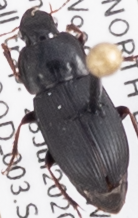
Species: Harpalus opacipennis
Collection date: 2020-07-28
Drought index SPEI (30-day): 0.03
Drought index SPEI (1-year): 1.01
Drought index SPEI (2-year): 1.28